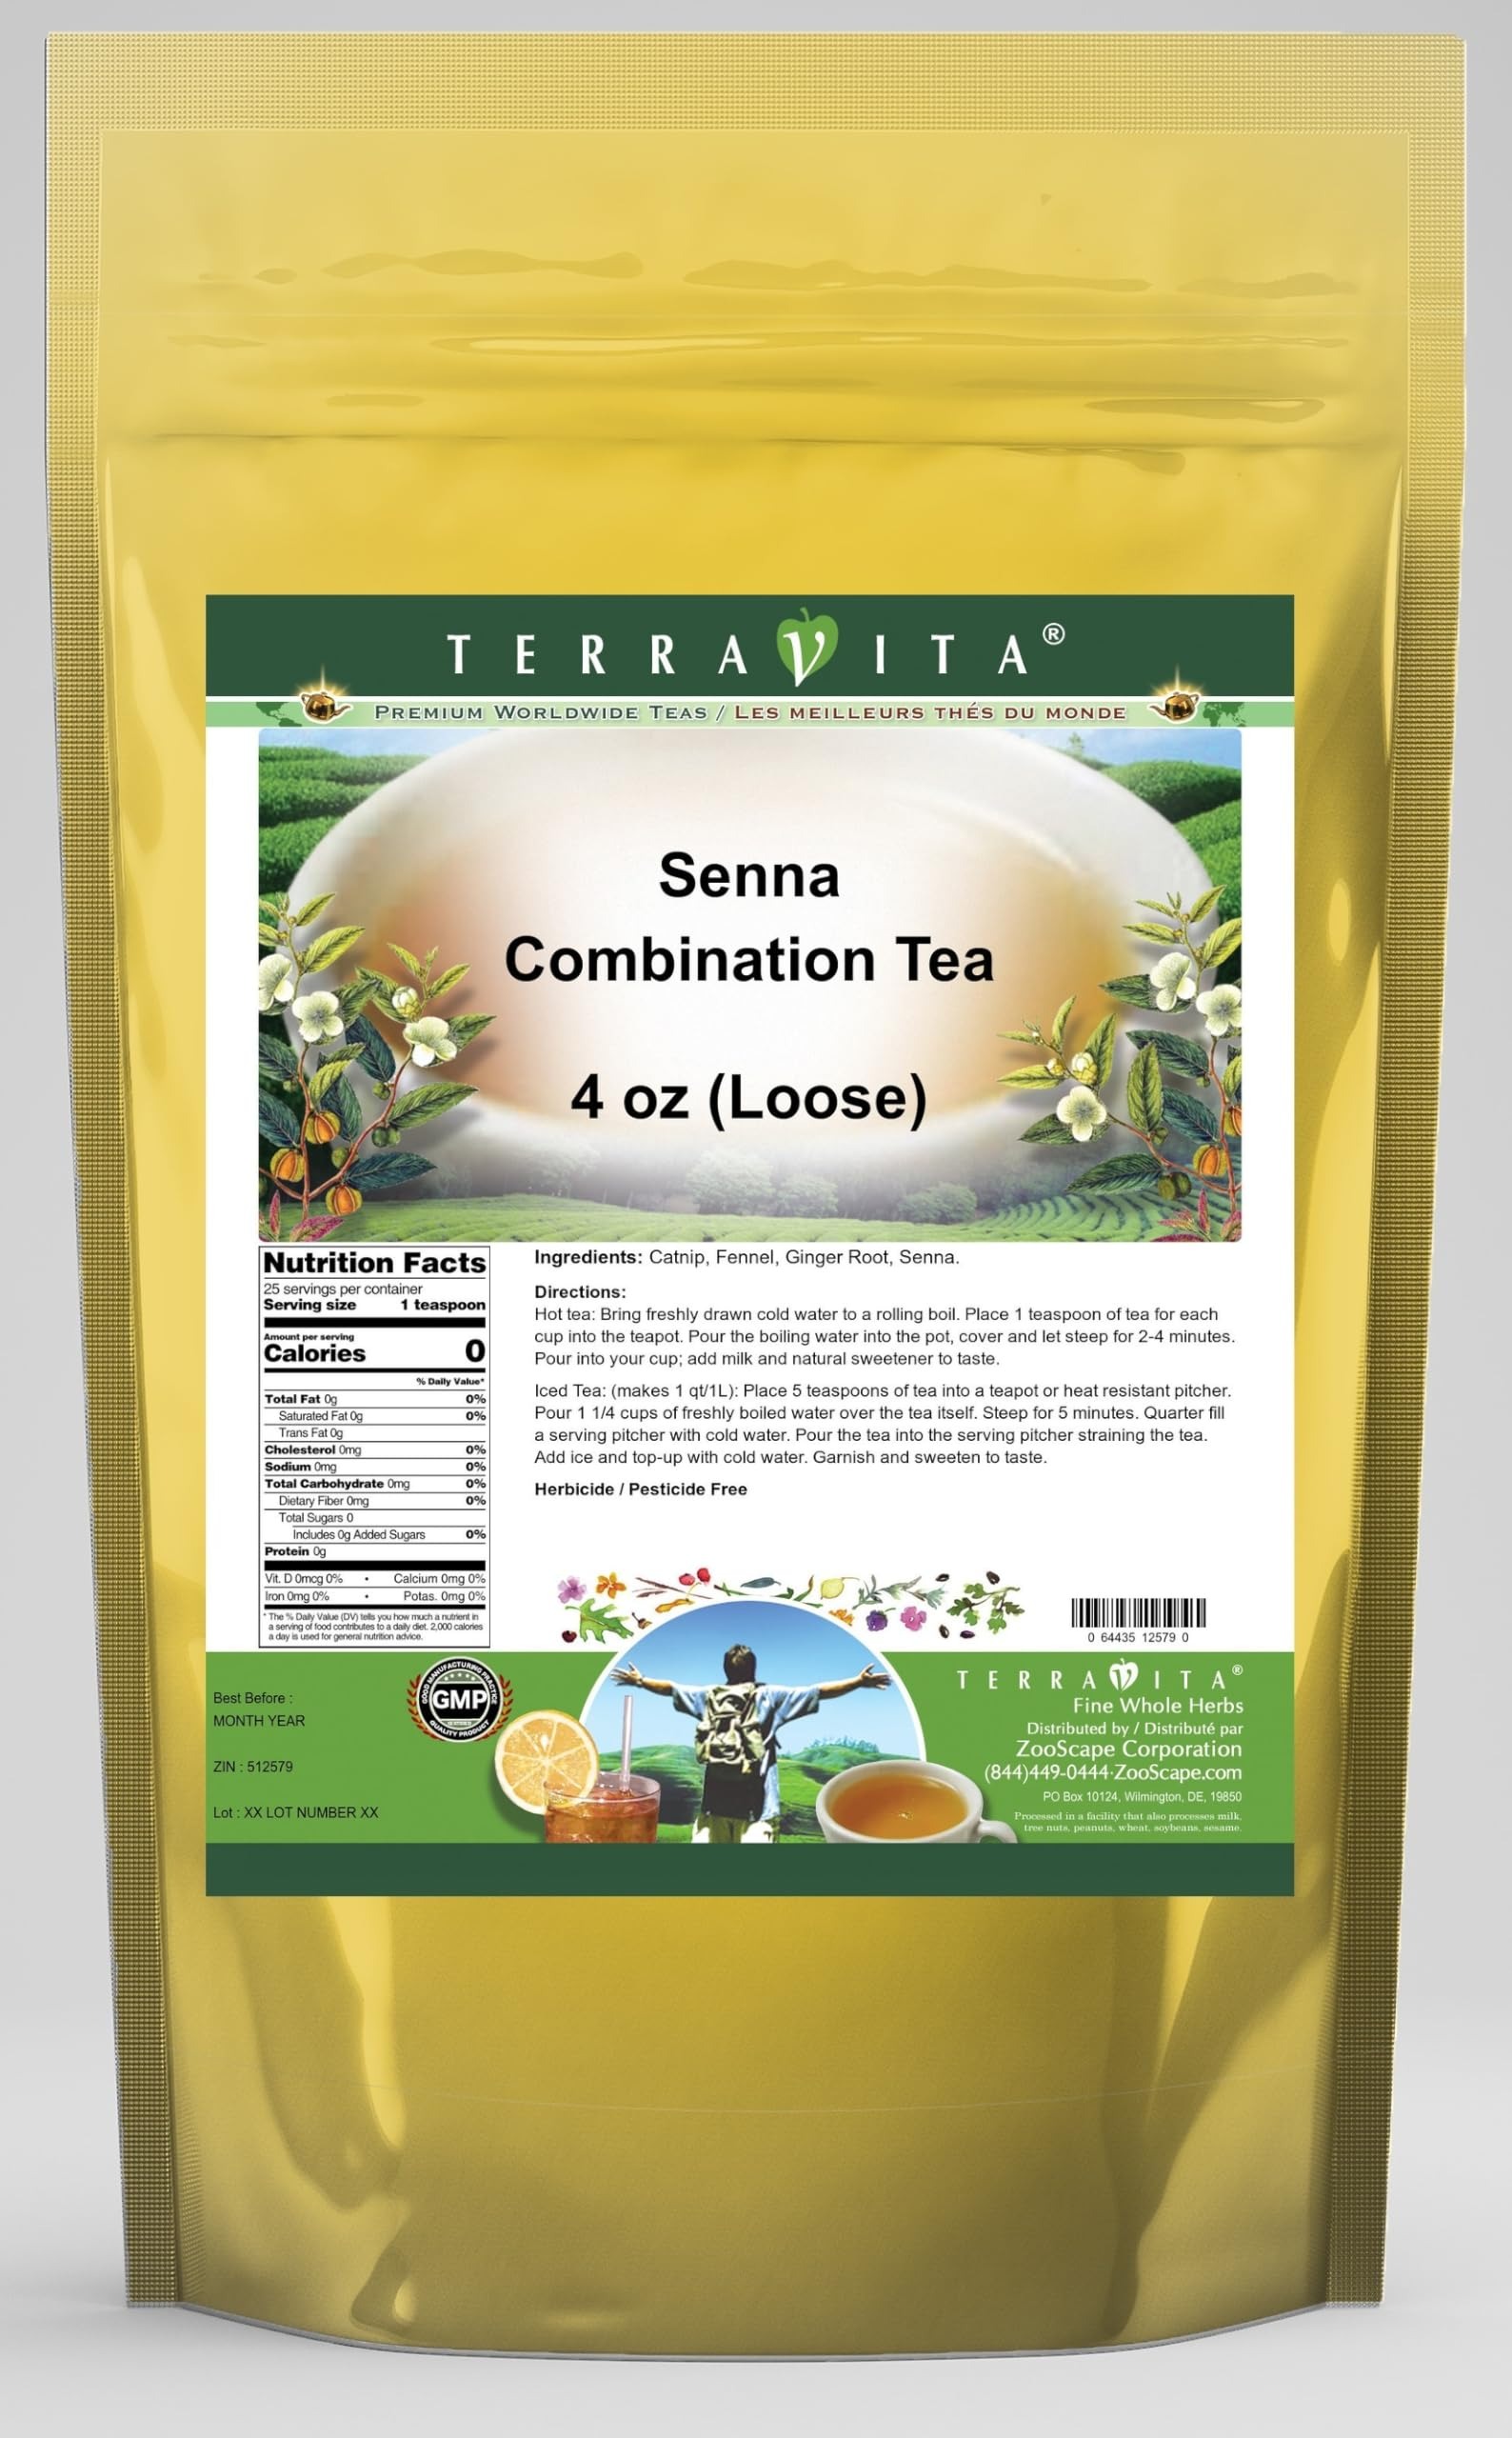
Item Name: Senna Combination Tea (Loose) - Senna, Fennel, Ginger and Catnip (4 oz, ZIN: 512579) - 2 Pack
Bullet Point 1: Senna Combination Tea (Loose) - Senna, Fennel, Ginger and Catnip (4 oz, ZIN: 512579)
Bullet Point 2: No fillers.
Bullet Point 3: Manufacturer: TerraVita
Bullet Point 4: Size: 4 oz
Bullet Point 5: Loose Leaf Herbal Tea - Packed in a convenient upright pouch!
Product Description: Senna Combination Tea (Loose) - Senna, Fennel, Ginger and Catnip (4 oz, ZIN: 512579)<BR><BR>Packaged in the United States in a GMP certified facility (Good Manufacturing Practice).<BR><BR>No fillers.<BR><BR>Manufacturer: TerraVita<BR><BR>Size: 4 oz<BR><BR>Loose Leaf Herbal Tea - Packed in a convenient upright pouch!<BR><BR>Ingredients: Catnip, Fennel, Ginger Root, Senna
Value: 8.0
Unit: Ounce

Price: 34.12